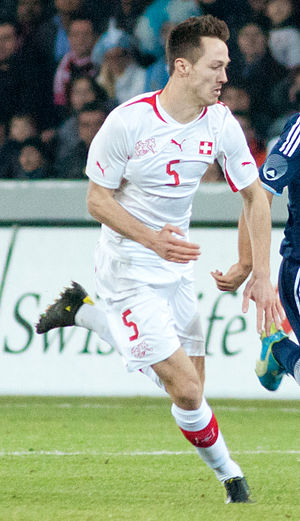
François Affolter
François Affolter er en schweizisk fodboldspiller, der spiller som forsvarsspiller i Major League Soccer-klubben San Jose Earthquakes.